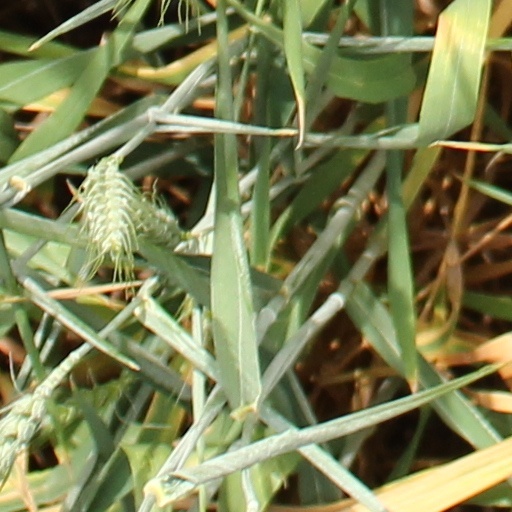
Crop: wheat